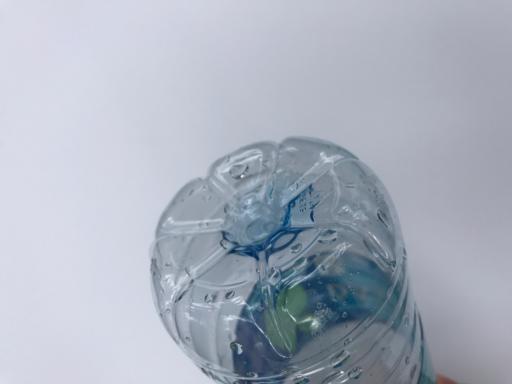
Waste category: plastic